History of Oceania

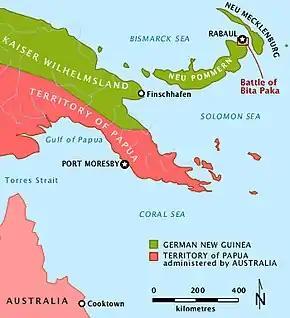
Location of Bita Paka, 1914.

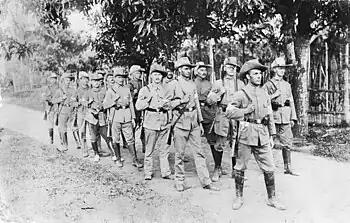
A platoon of German reservists at Bita Paka in 1914.

The Samoan Crisis was a confrontation standoff between the United States, Imperial Germany, and the British Empire from 1887 to 1889 over control of the Samoan Islands during the Samoan Civil War.